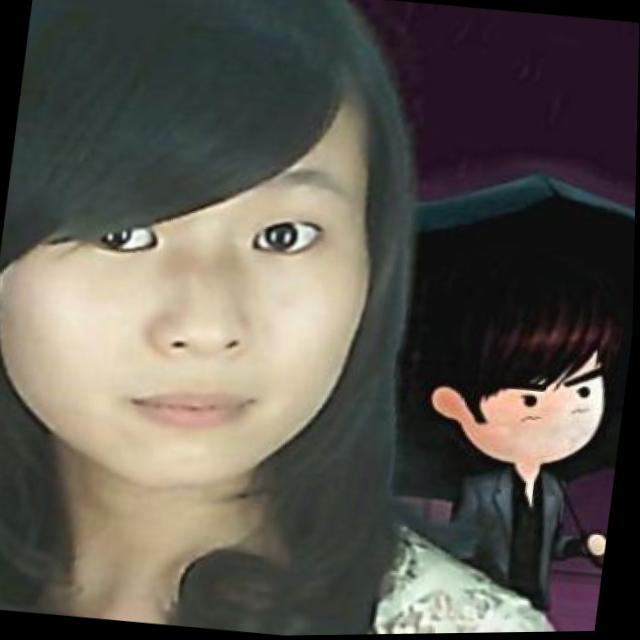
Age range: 13-20